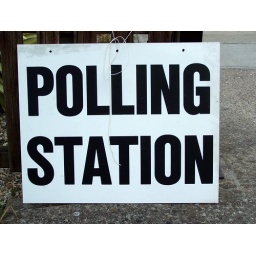
UK Polling Station Election sign at the Methodist church in heath road Bradfield Essex